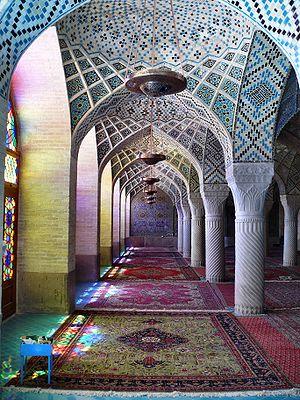
La mosquée Nassir-ol-Molk est située à Chiraz dans la province de Fars en Iran. Cette mosquée chiite a été construite sur l'ordre de Mirza Hasan Ali Nasir al Molk, l'un des seigneurs de la dynastie kadjar, de 1876 à 1888. Les concepteurs étaient Muhammad Hasan-e-Memar et Muhammad Reza Kashi Paz-e-Shirazi. La mosquée contient plusieurs vitraux sur sa façade et affiche plusieurs éléments traditionnels tel les panj kāseh-i.